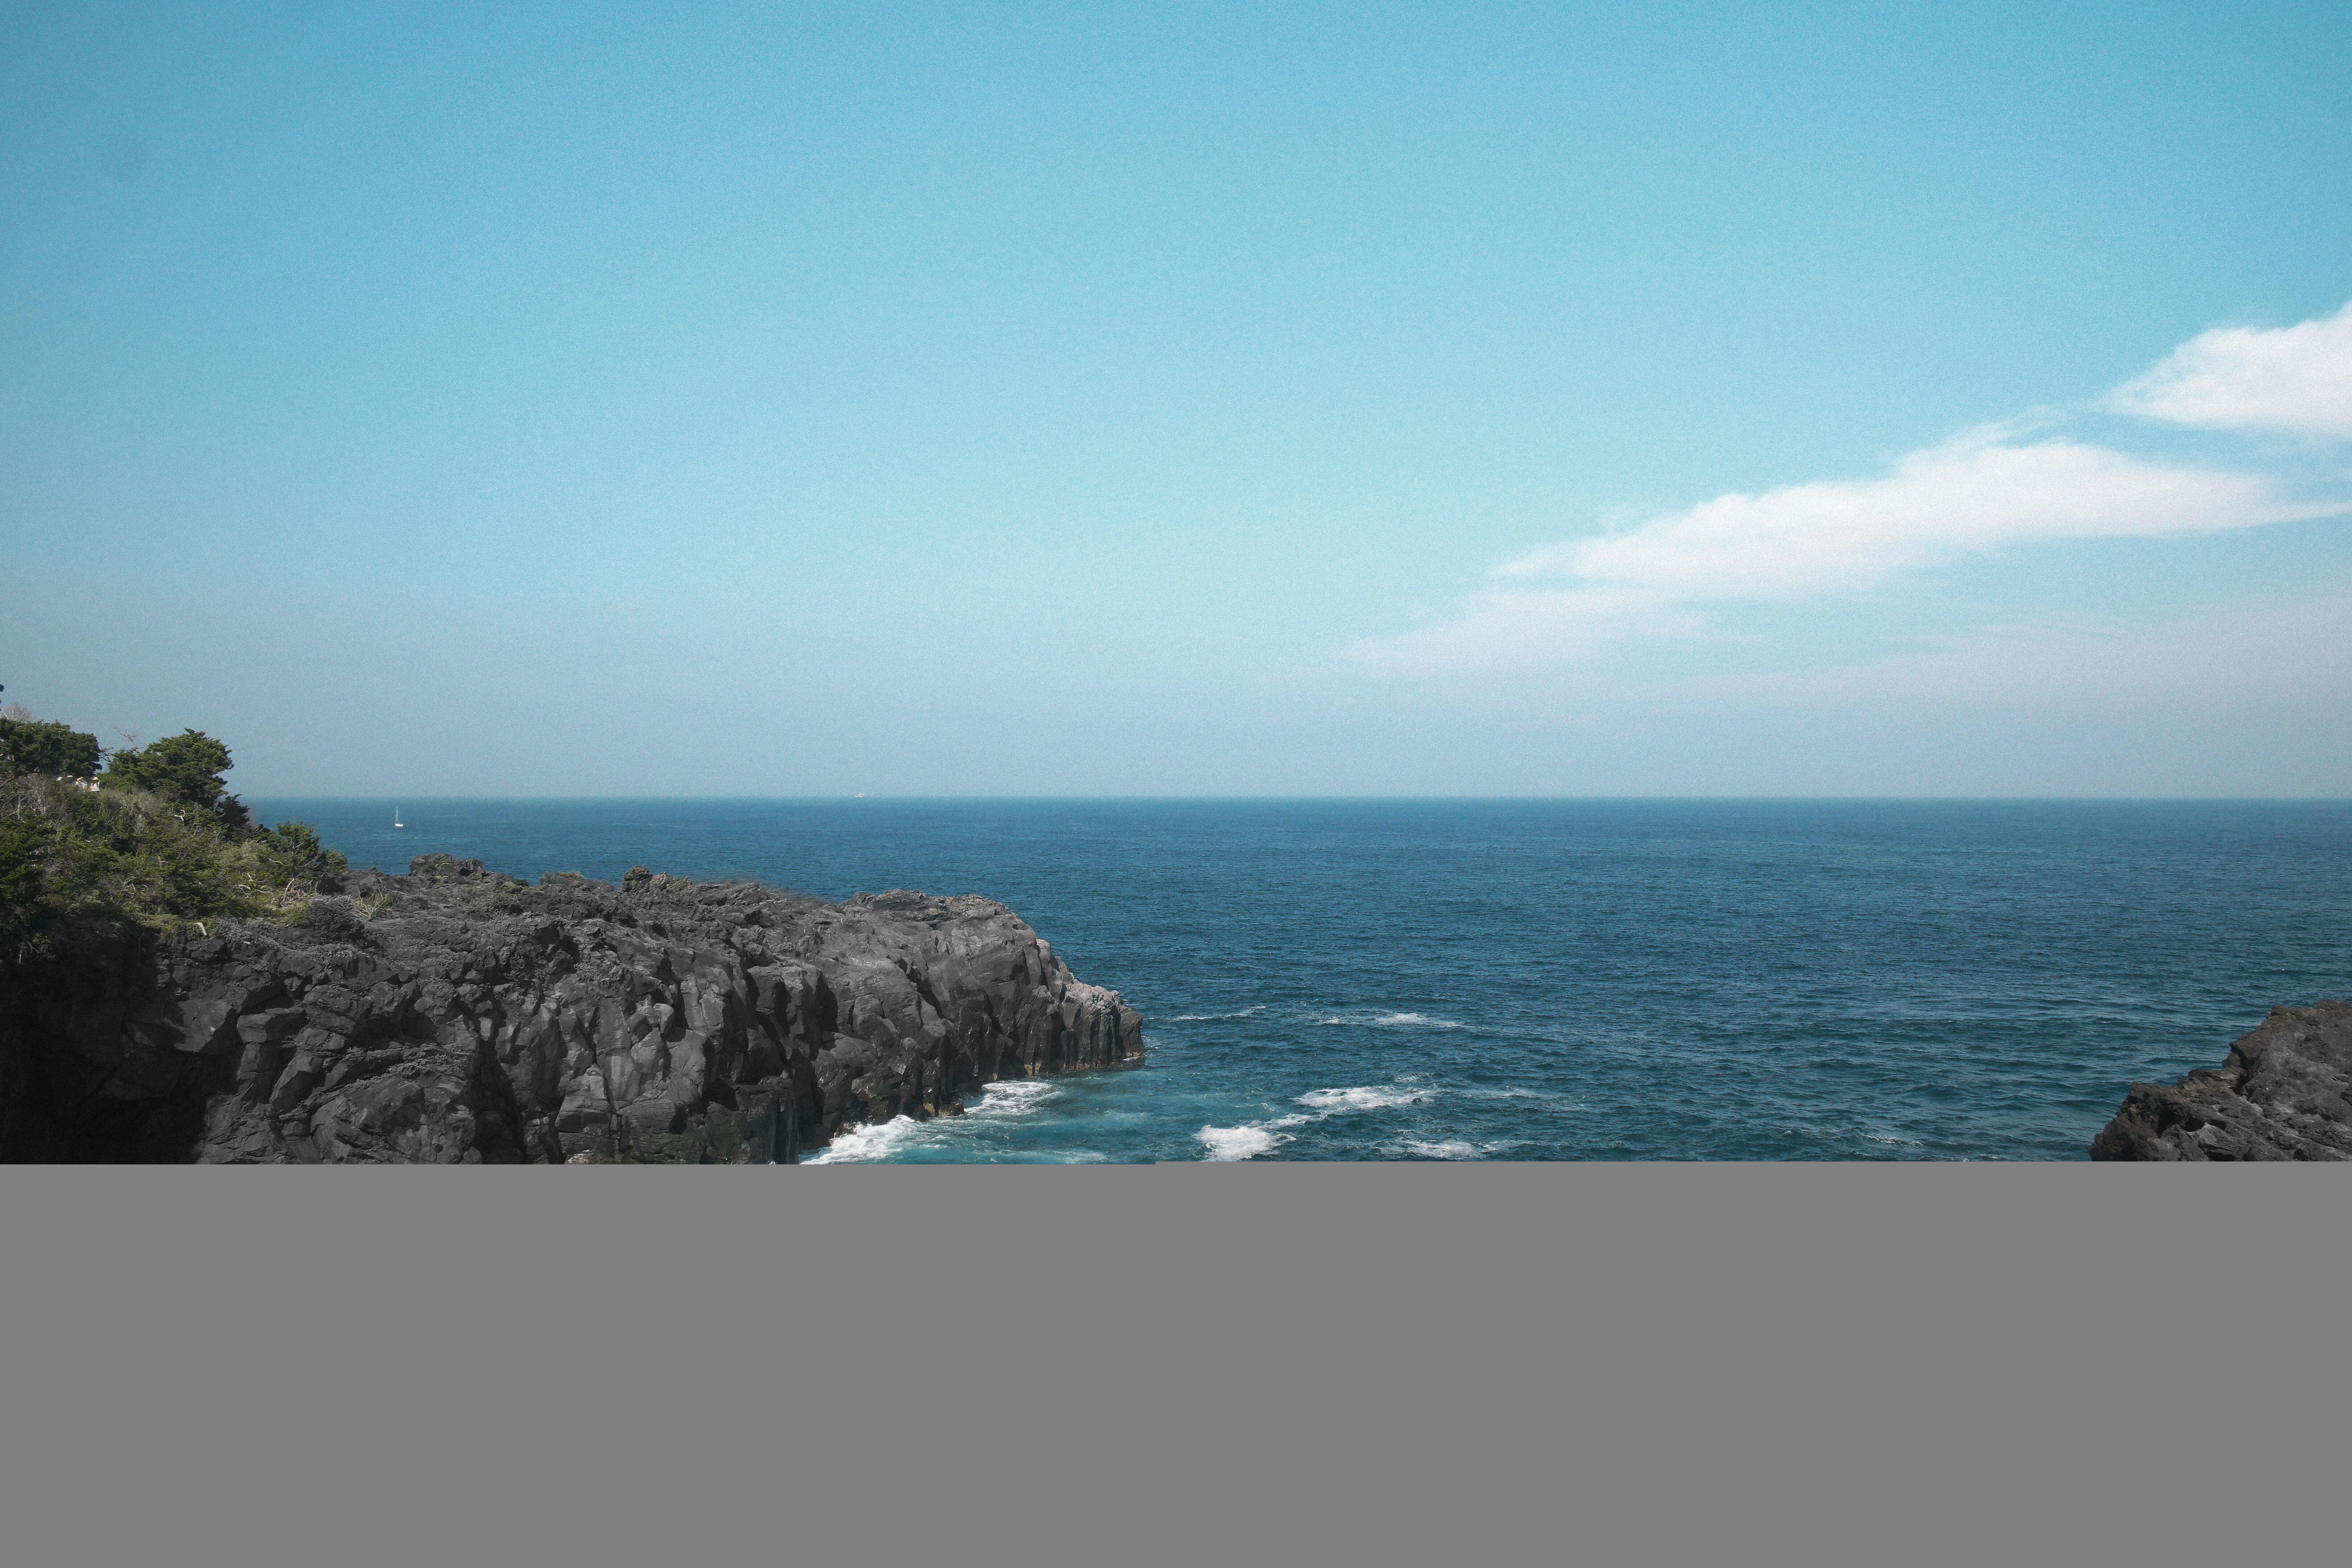
beach, sea, coast, water, nature, rock, ocean, horizon, sky, shore, cliff, cove, scenic, seascape, bay, island, rocky, seashore, japan, terrain, body of water, outdoors, cape, hd wallpaper, Donald Tong, jogasaki kaigan